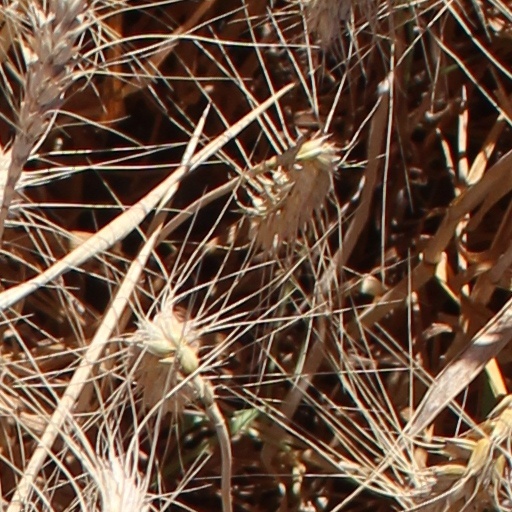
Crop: wheat